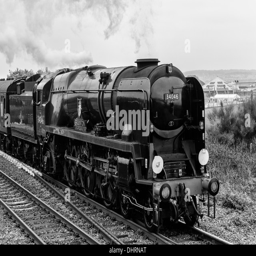
english civil parish leaves station with en - route to par